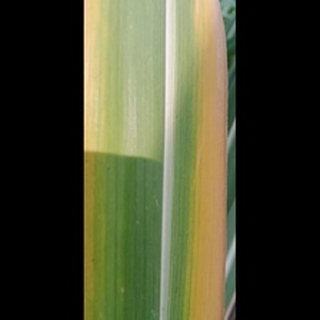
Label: sugarcane_yellow_leaf_disease